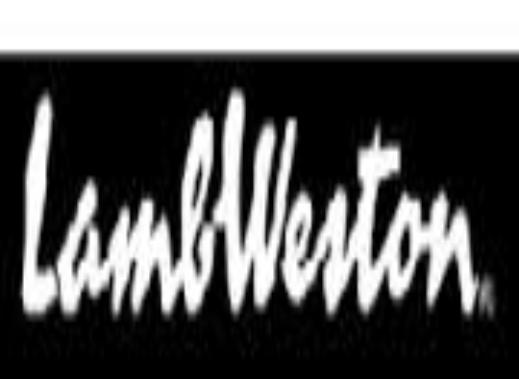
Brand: Lamb Weston
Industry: Food